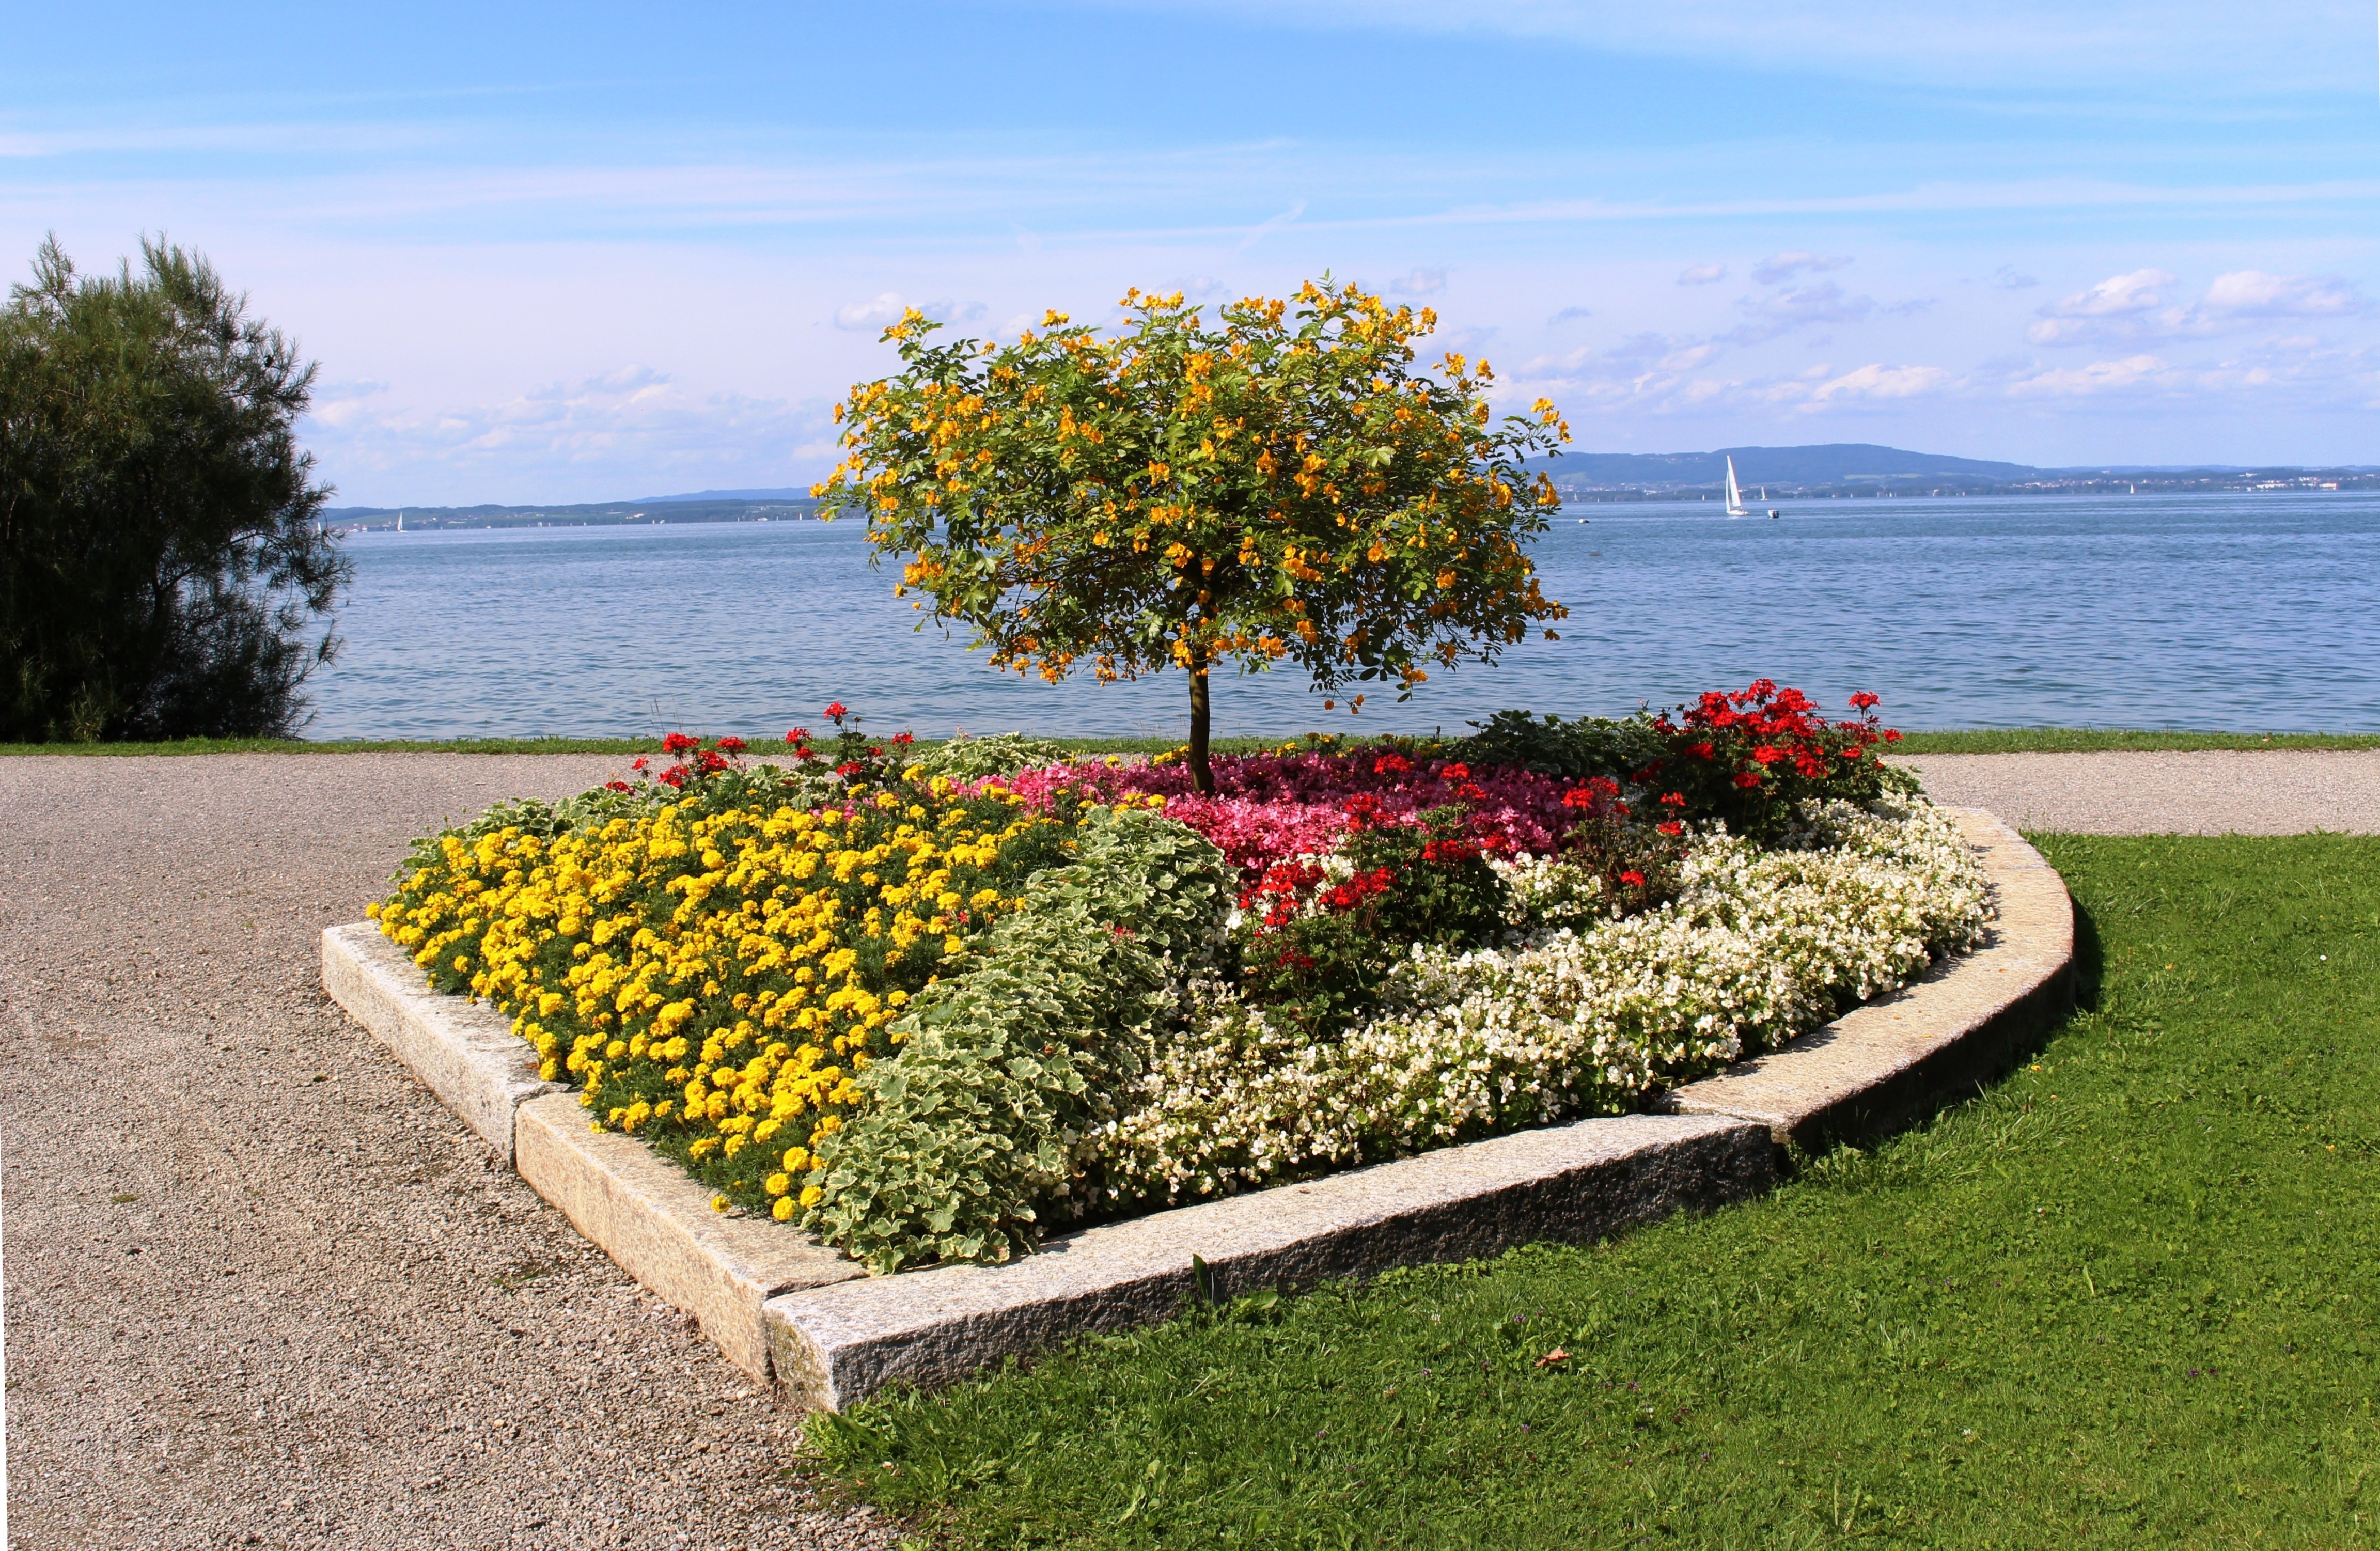
landscape, coast, tree, grass, plant, sky, lawn, flower, lake, walkway, botany, garden, flora, flowers, flower bed, heart shape, shrub, switzerland, beautiful, estate, romanshorn, woody plant